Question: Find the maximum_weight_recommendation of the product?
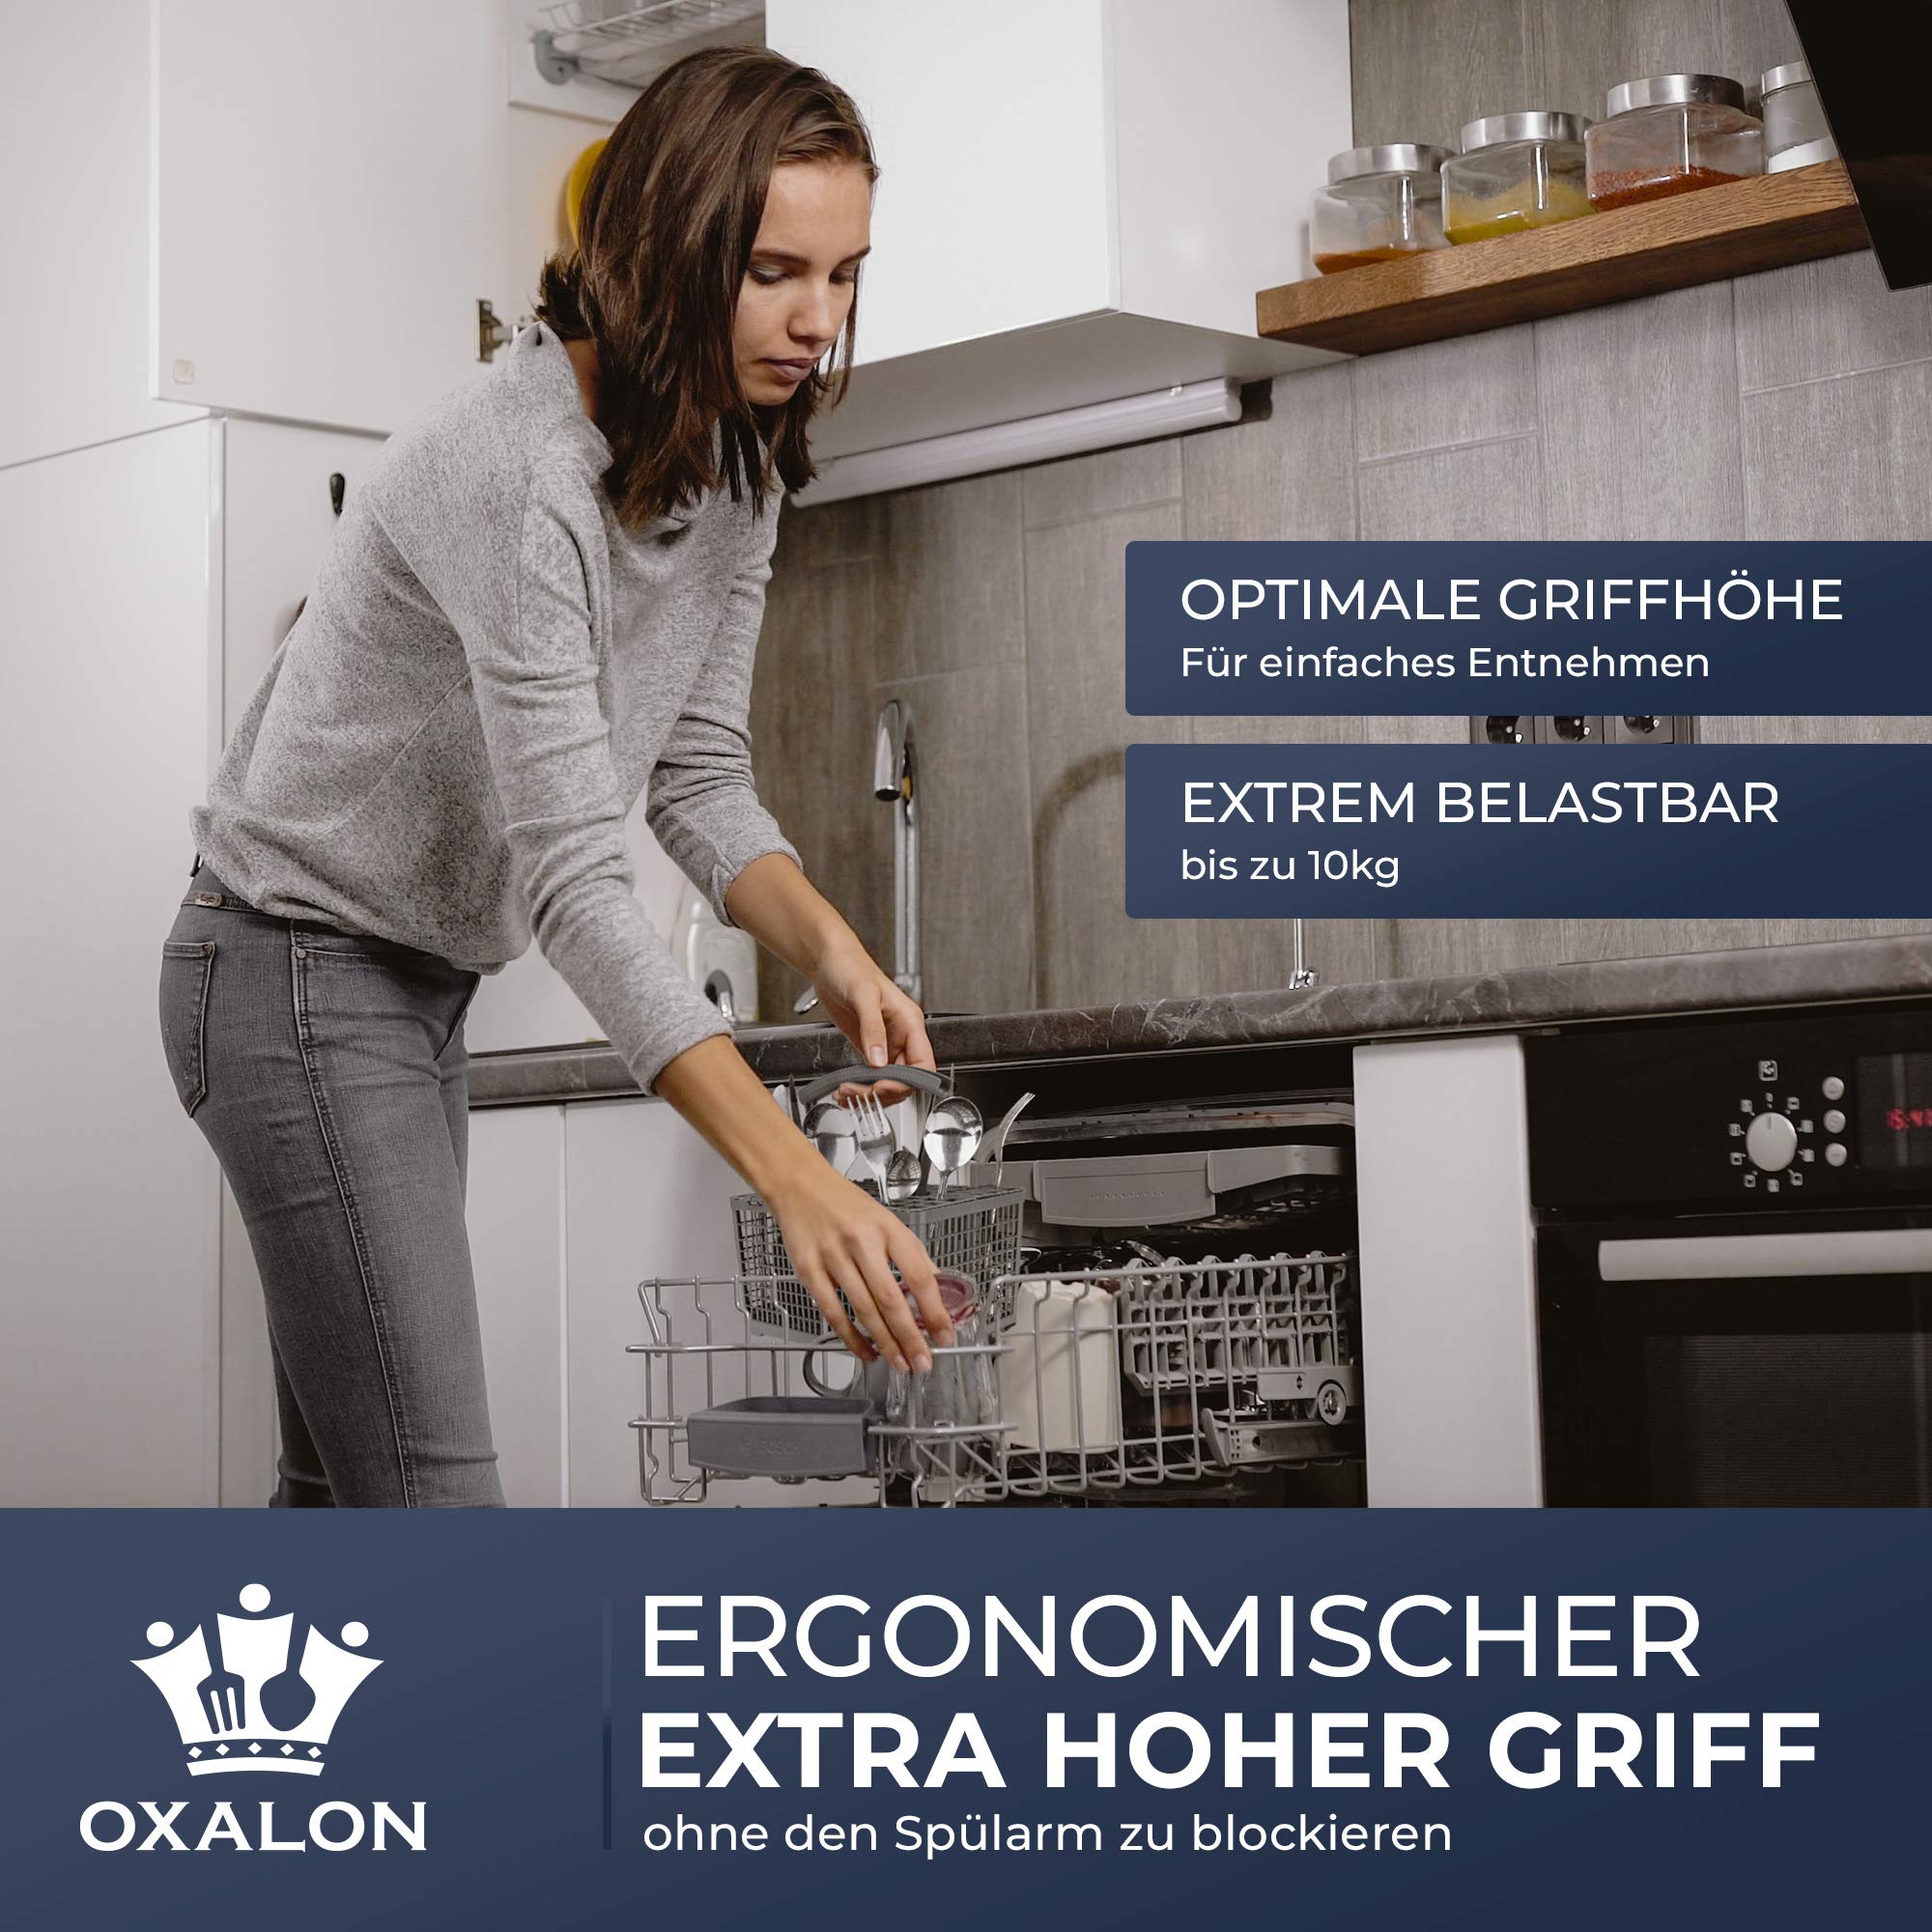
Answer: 10.0 kilogram